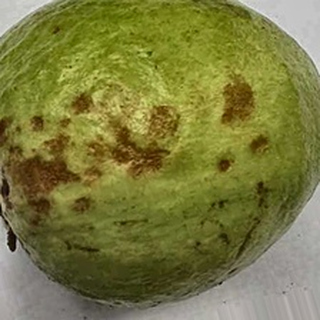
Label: guava_anthracnose